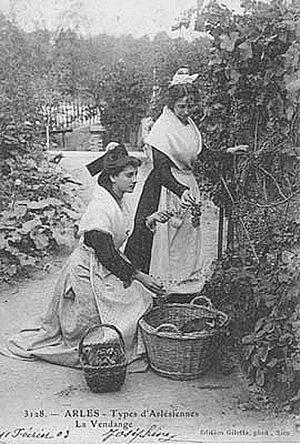
Vendange à Arles.
L'Arlésienne est un film français réalisé par Marc Allégret et sorti en 1942.
La culture de la vigne en hautain est une méthode culturale connue depuis l'Antiquité. Cette façon de faire fut particulièrement utilisée par les Grecs, les Scythes et les Romains.